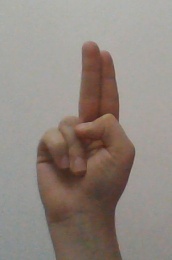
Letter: taa